Hendrik Herregouts

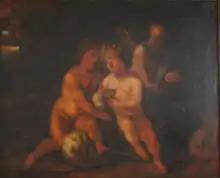
Christ and St John the Baptist as children with an angel

Hendrik Herregouts was born in Mechelen as the son of painter David Herregouts from Mechelen who moved to Roermond in 1646. Here David Herregouts built a successful career as a painter thanks to the support of the local Catholic Church. Hendrik's mother was Cecile Geniets, a daughter from a family of butchers in Mechelen.